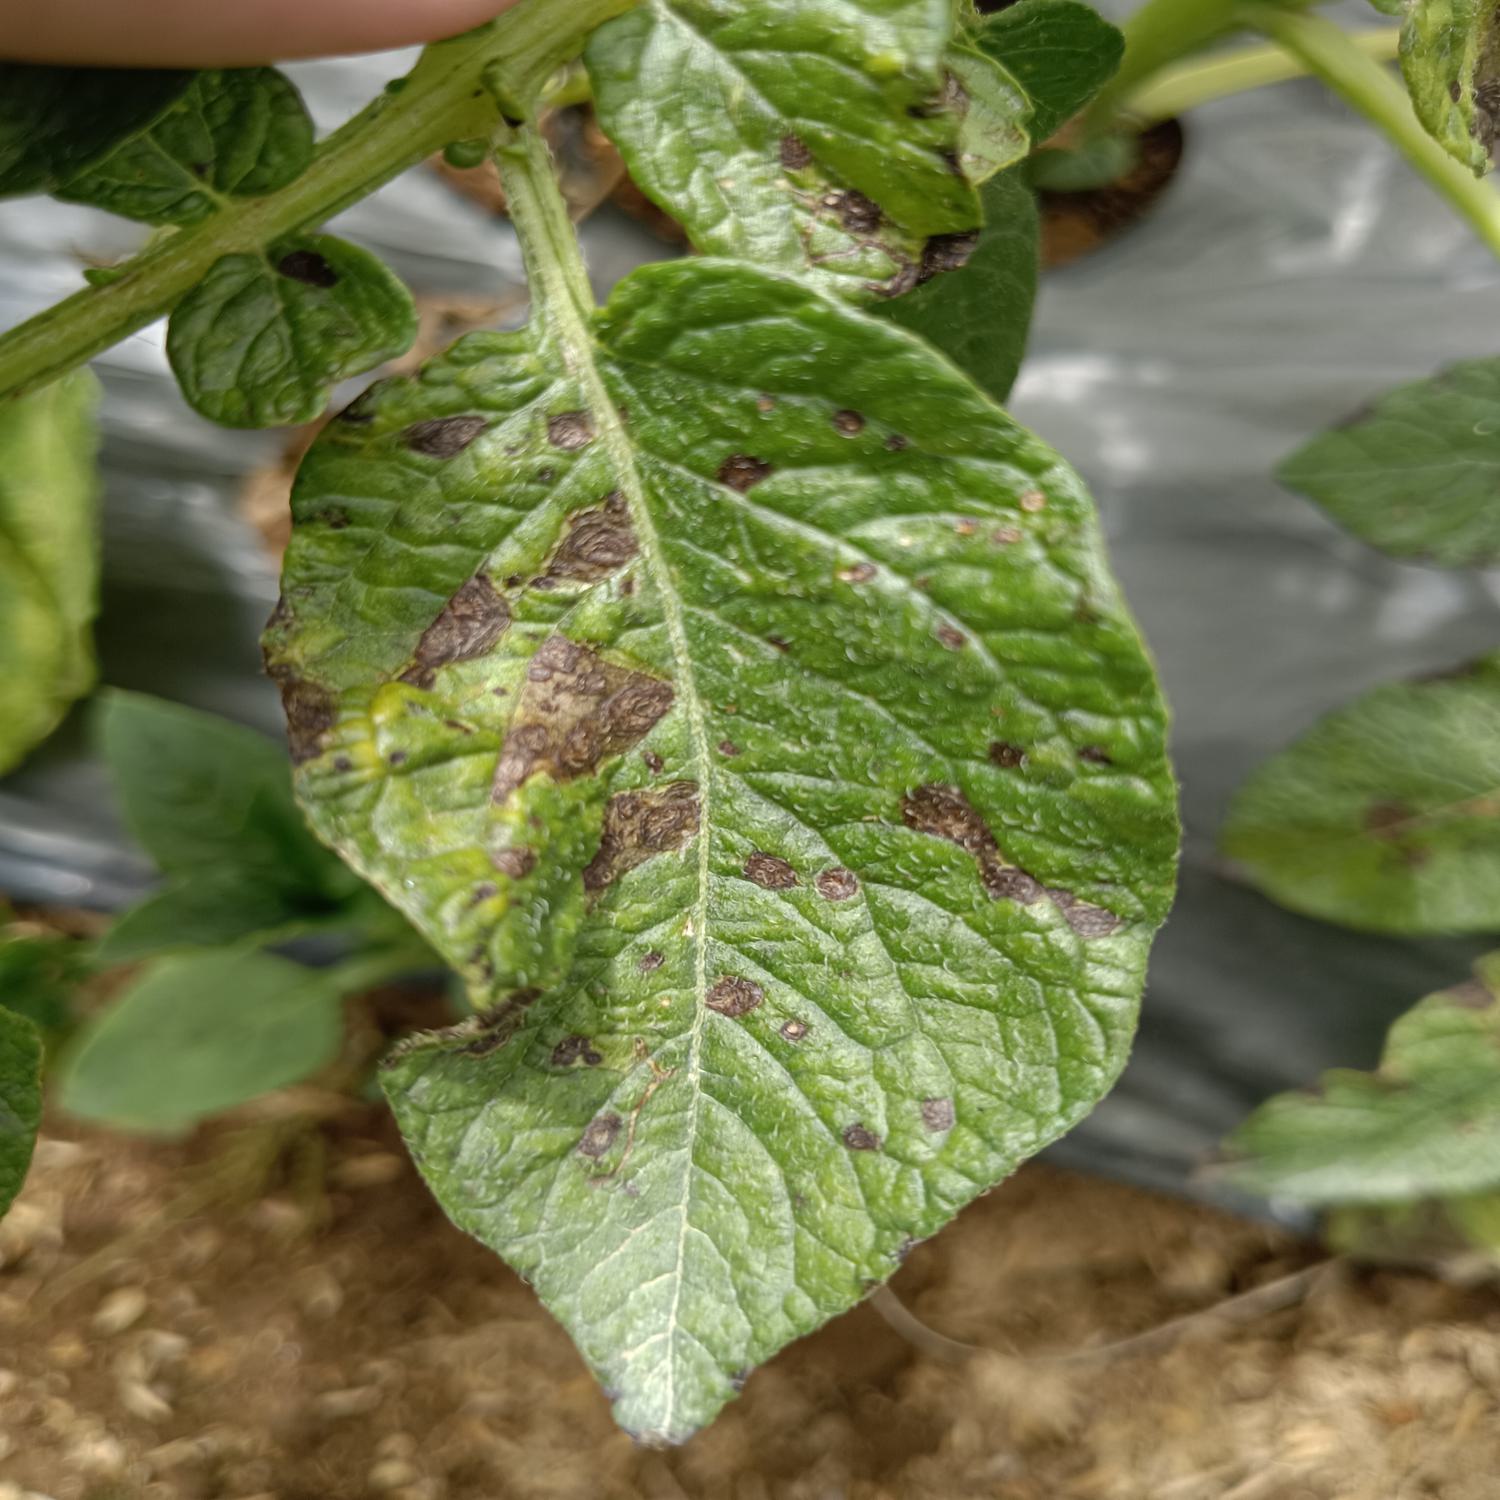
Label: Fungi